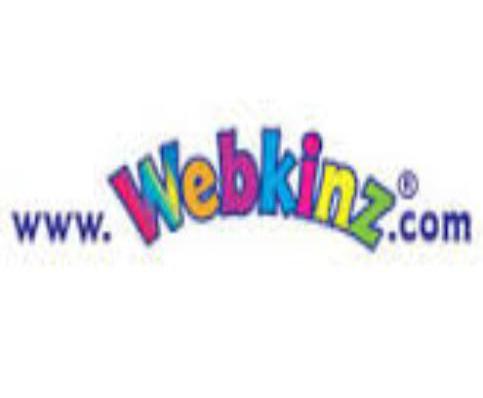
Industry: Leisure